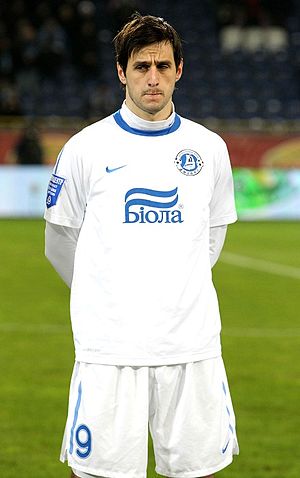
Nikola Kalinić
Nikola Kalinić, er en kroatisk fodboldspiller. Han spiller for AC Milan i Italien.